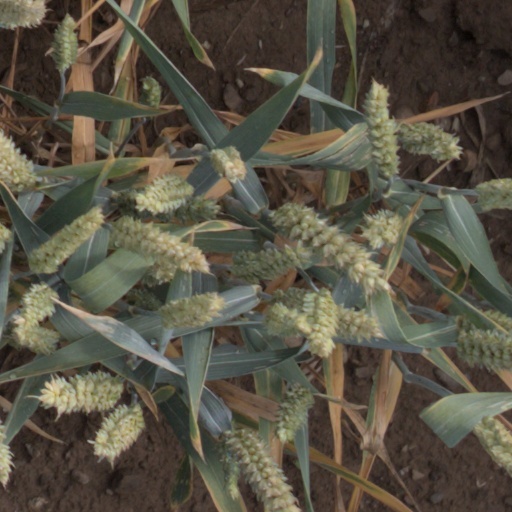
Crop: wheat